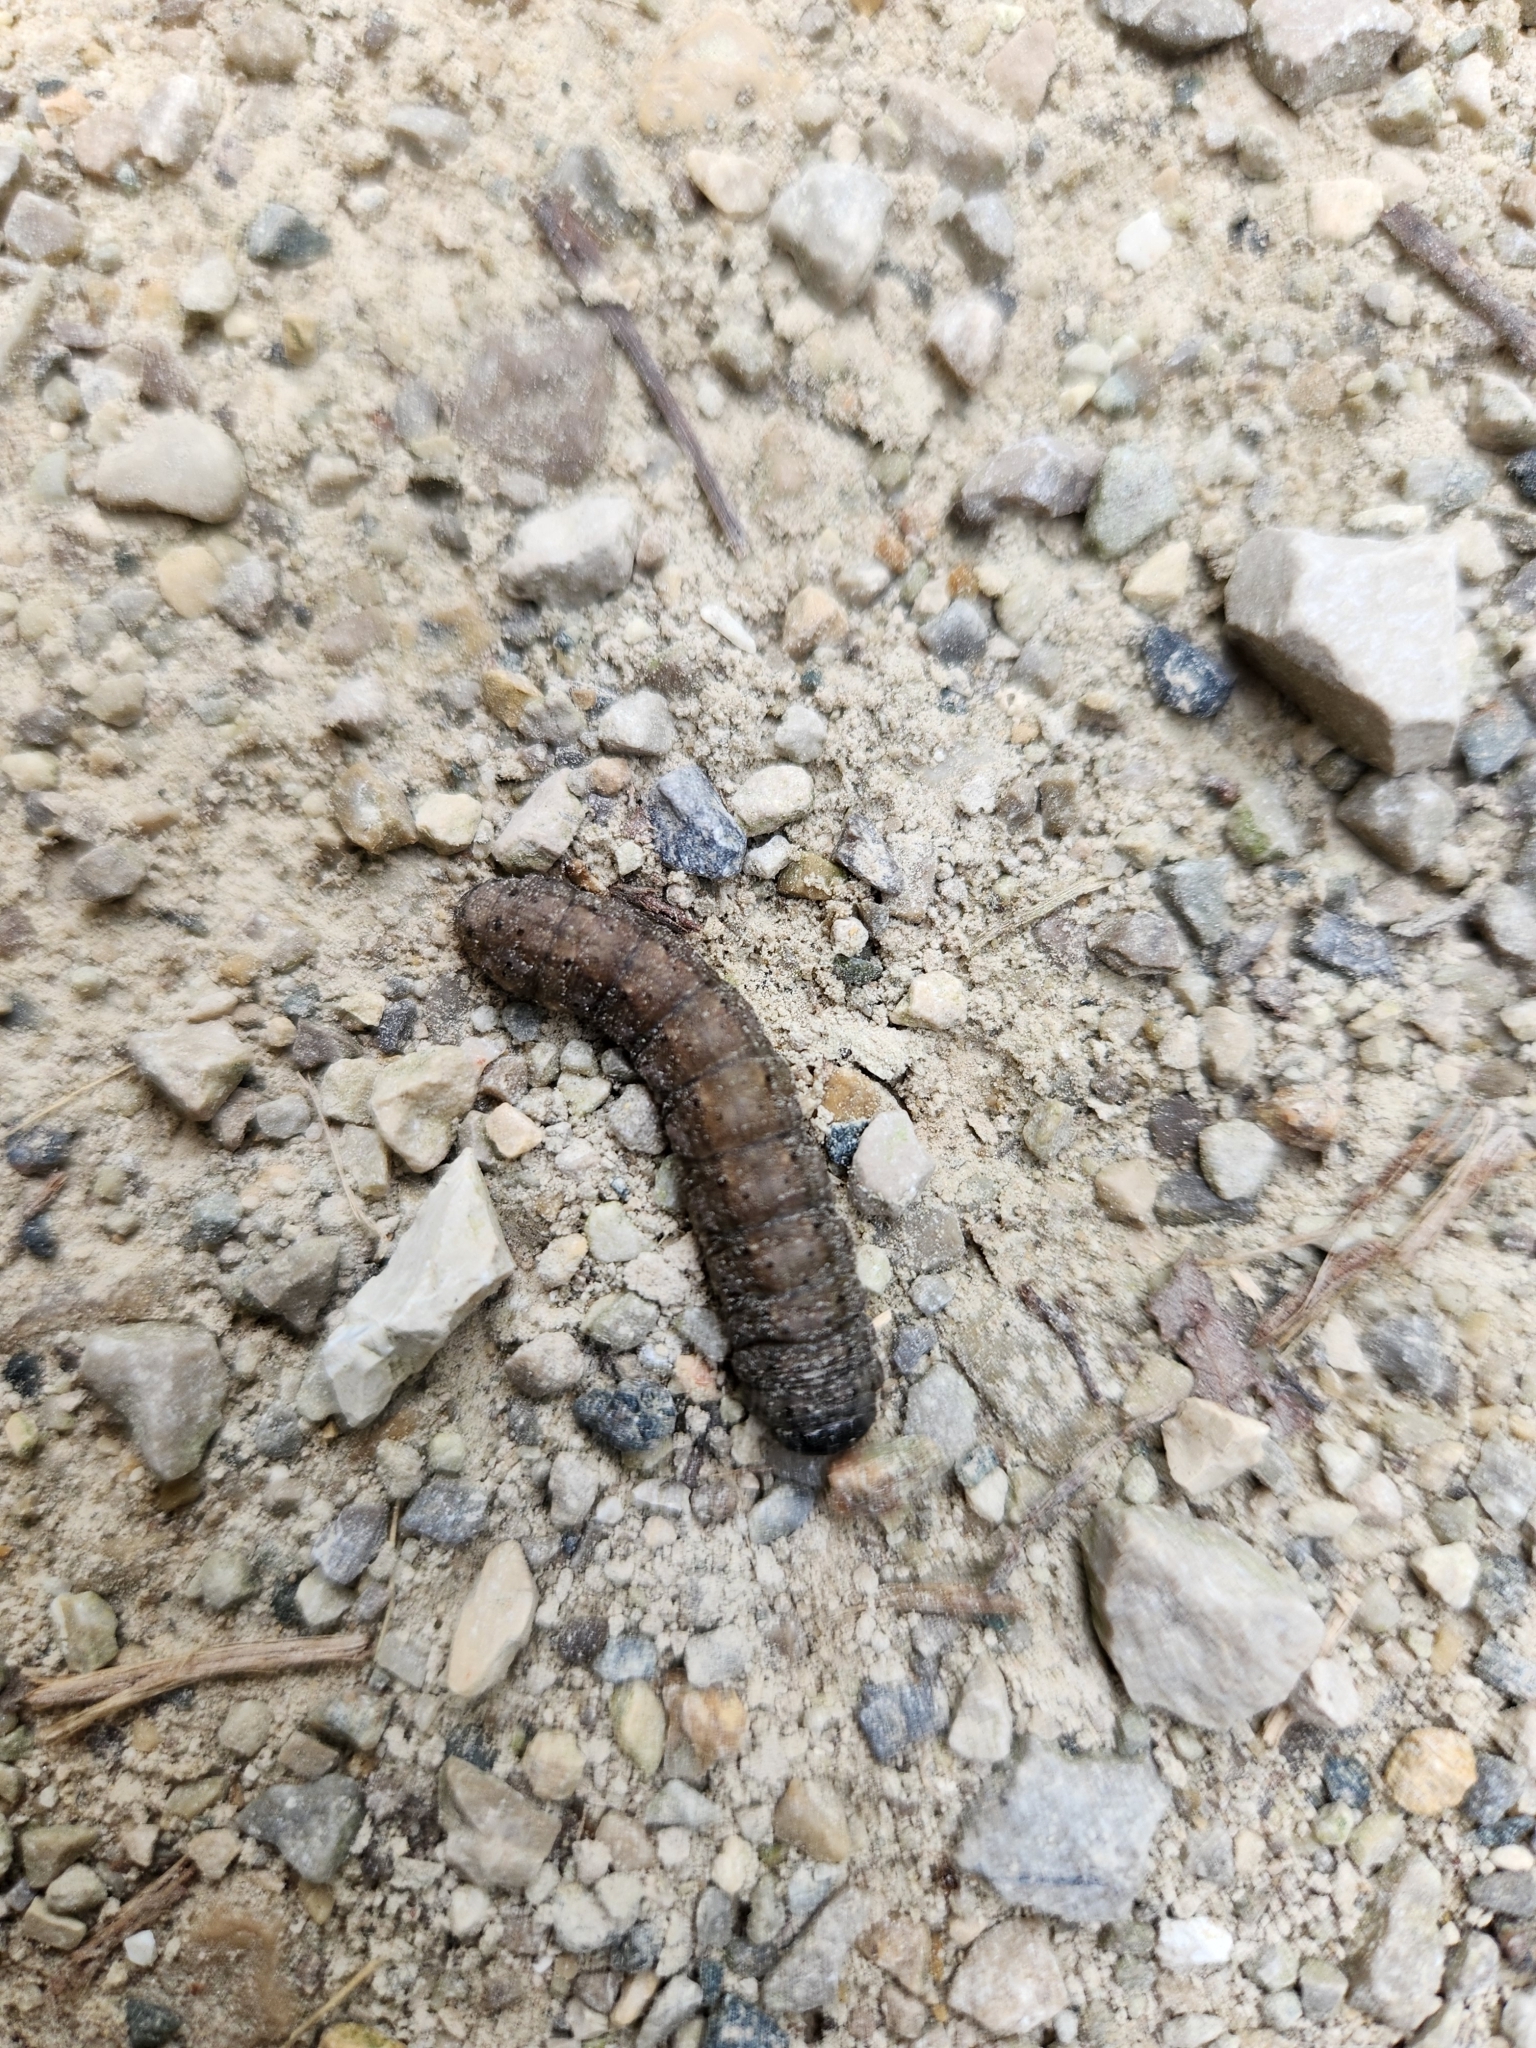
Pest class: cutworms